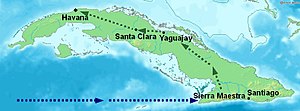
Cubanske revolution / Den sidste offensiv midt 1958 til januar 1959
Kort over oprørernes vej fra ankomsten med Granma i slutningen af 1956, oprørernes base i Sierra Maestra og Guevara og Cienfuegos rute mod Havana via Las Villas provincen i december 1958.
Den cubanske revolution var et væbnet oprør udført af Fidel Castros 26. juli-bevægelse og dets allierede mod den cubanske diktator Fulgencio Batistas regime. Revolutionen begyndte i juli 1953 og sluttede med at Batista blev afsat 1. januar 1959, hvor hans regime blev erstattet af Castros diktatur. Castros regering blev reformeret i 1965 i henhold til den kommunistiske linje, og blev til det som i dag er Cubas Kommunistiske Parti.